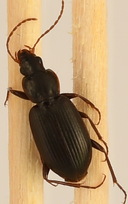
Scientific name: Calathus advena
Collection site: Rocky Mountains NEON (RMNP), plot RMNP_014